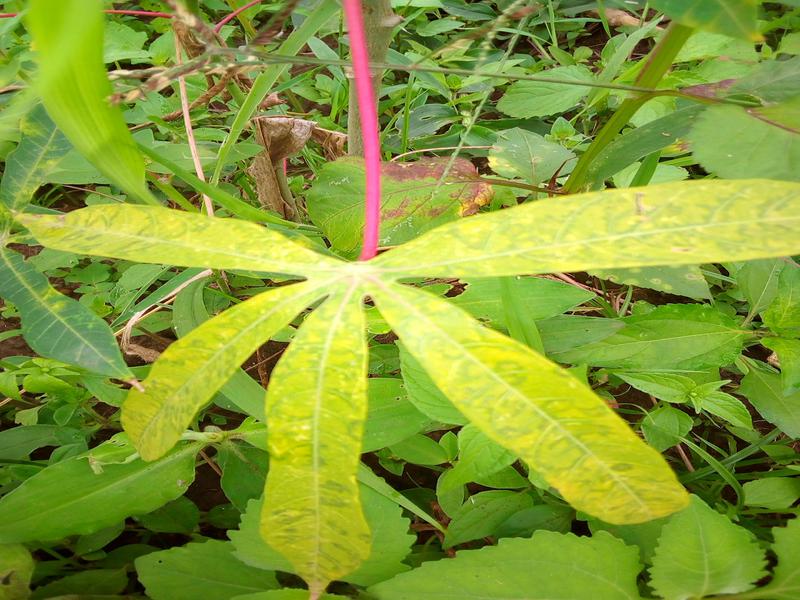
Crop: cassava
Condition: brown_streak_disease